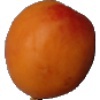
Label: apricot